Endless Ocean 2: Adventures of the Deep

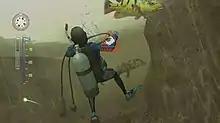
The player encounters a hostile caiman.

"Adventures of the Deep" expands upon "Endless Ocean"'s gameplay, allowing players to travel to twelve different diving spots around the globe, including polar and freshwater locations.